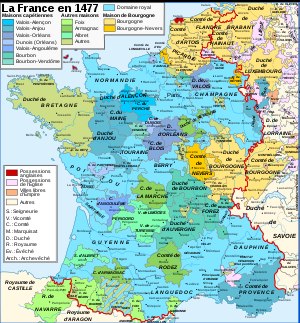
Hertugdømmet Bourbonnais
Frankrig i 1477
Duché de Bourbon var et hertugdømme beliggende i den centrale del af Frankrig og som indgik som en del af Kongeriget Frankrig fra 1531. Hertugdømmets udstrækning svarer nogenlunde til nutidens departement Allier.